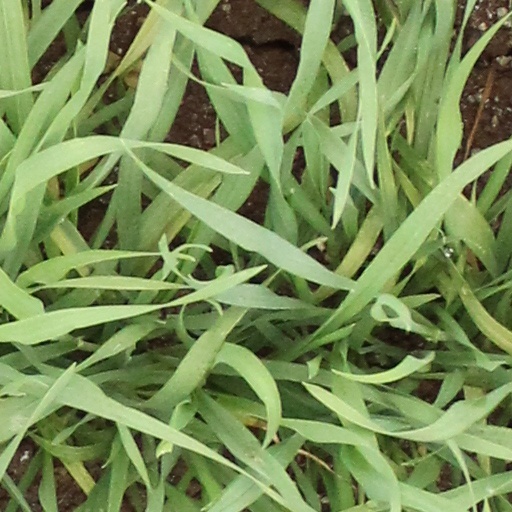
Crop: wheat